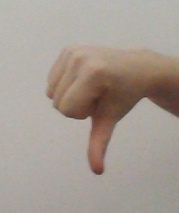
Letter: waw